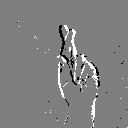
ASL letter: r